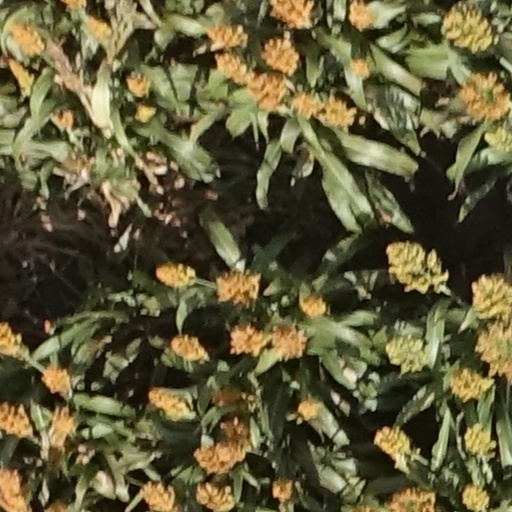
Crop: sorghum